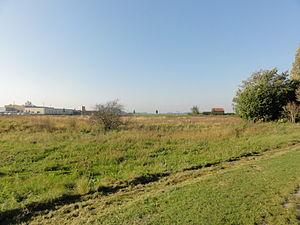
Terril n° 221 dit 12 d'Oignies, disparu, Fosse n° 2 de la Compagnie des mines de Carvin, Carvin, Pas-de-Calais, Nord-Pas-de-Calais, France.
Dans le bassin minier du Nord-Pas-de-Calais, 339 terrils sont recensés. En 1969, les Houillères leur ont attribué un numéro individuel, pour les référencer, et les exploiter. Ils sont numérotés d'ouest en est, du nᵒ 1 au 202. Une liste complémentaire a été créée dans les années 1970. Les sites y sont numérotés de 203 à 260, sans logique spécifique, chaque numéro ayant été attribué en fonction des sites susceptibles d'être exploités. Certains sites étant composés de plusieurs terrils annexes ou satellites, une lettre suit le numéro.